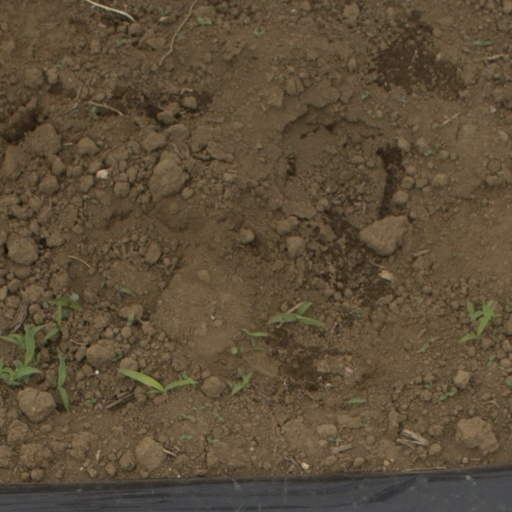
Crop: Jerusalem artichoke